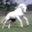
Label: horse